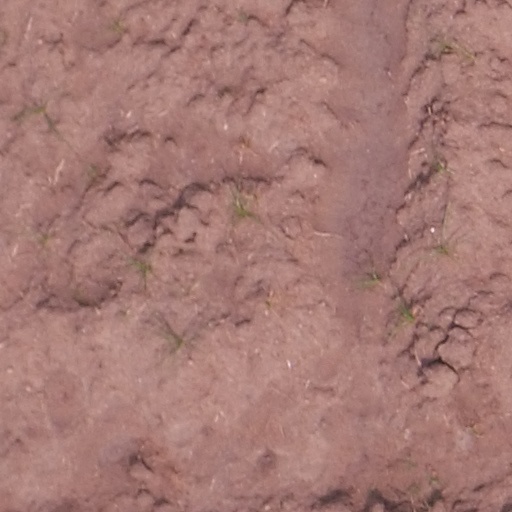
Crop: maize; corn